Battle of Bosworth Field

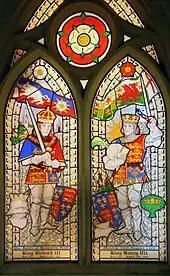
A stained-glass window in St James's Church, Sutton Cheney, commemorates the Battle of Bosworth fought nearby and the leaders of the combatants, Richard III (left) and Henry VII (right).

The plan was to stage uprisings within a short time in southern and western England, overwhelming Richard's forces. Buckingham would support the rebels by invading from Wales, while Henry came in by sea. Bad timing and weather wrecked the plot. An uprising in Kent started 10 days prematurely, alerting Richard to muster the royal army and take steps to put down the insurrections. Richard's spies informed him of Buckingham's activities, and the king's men captured and destroyed the bridges across the River Severn. When Buckingham and his army reached the river, they found it swollen and impossible to cross because of a violent storm that broke on 15 October. Buckingham was trapped and had no safe place to retreat; his Welsh enemies seized his home castle after he had set forth with his army. The duke abandoned his plans and fled to Wem, where he was betrayed by his servant and arrested by Richard's men. On 2 November he was executed. Henry had attempted a landing on 10 October (or 19 October), but his fleet was scattered by a storm. He reached the coast of England (at either Plymouth or Poole) and a group of soldiers hailed him to come ashore. They were, in fact, Richard's men, prepared to capture Henry once he set foot on English soil. Henry was not deceived and returned to Brittany, abandoning the invasion. Without Buckingham or Henry, the rebellion was easily crushed by Richard.